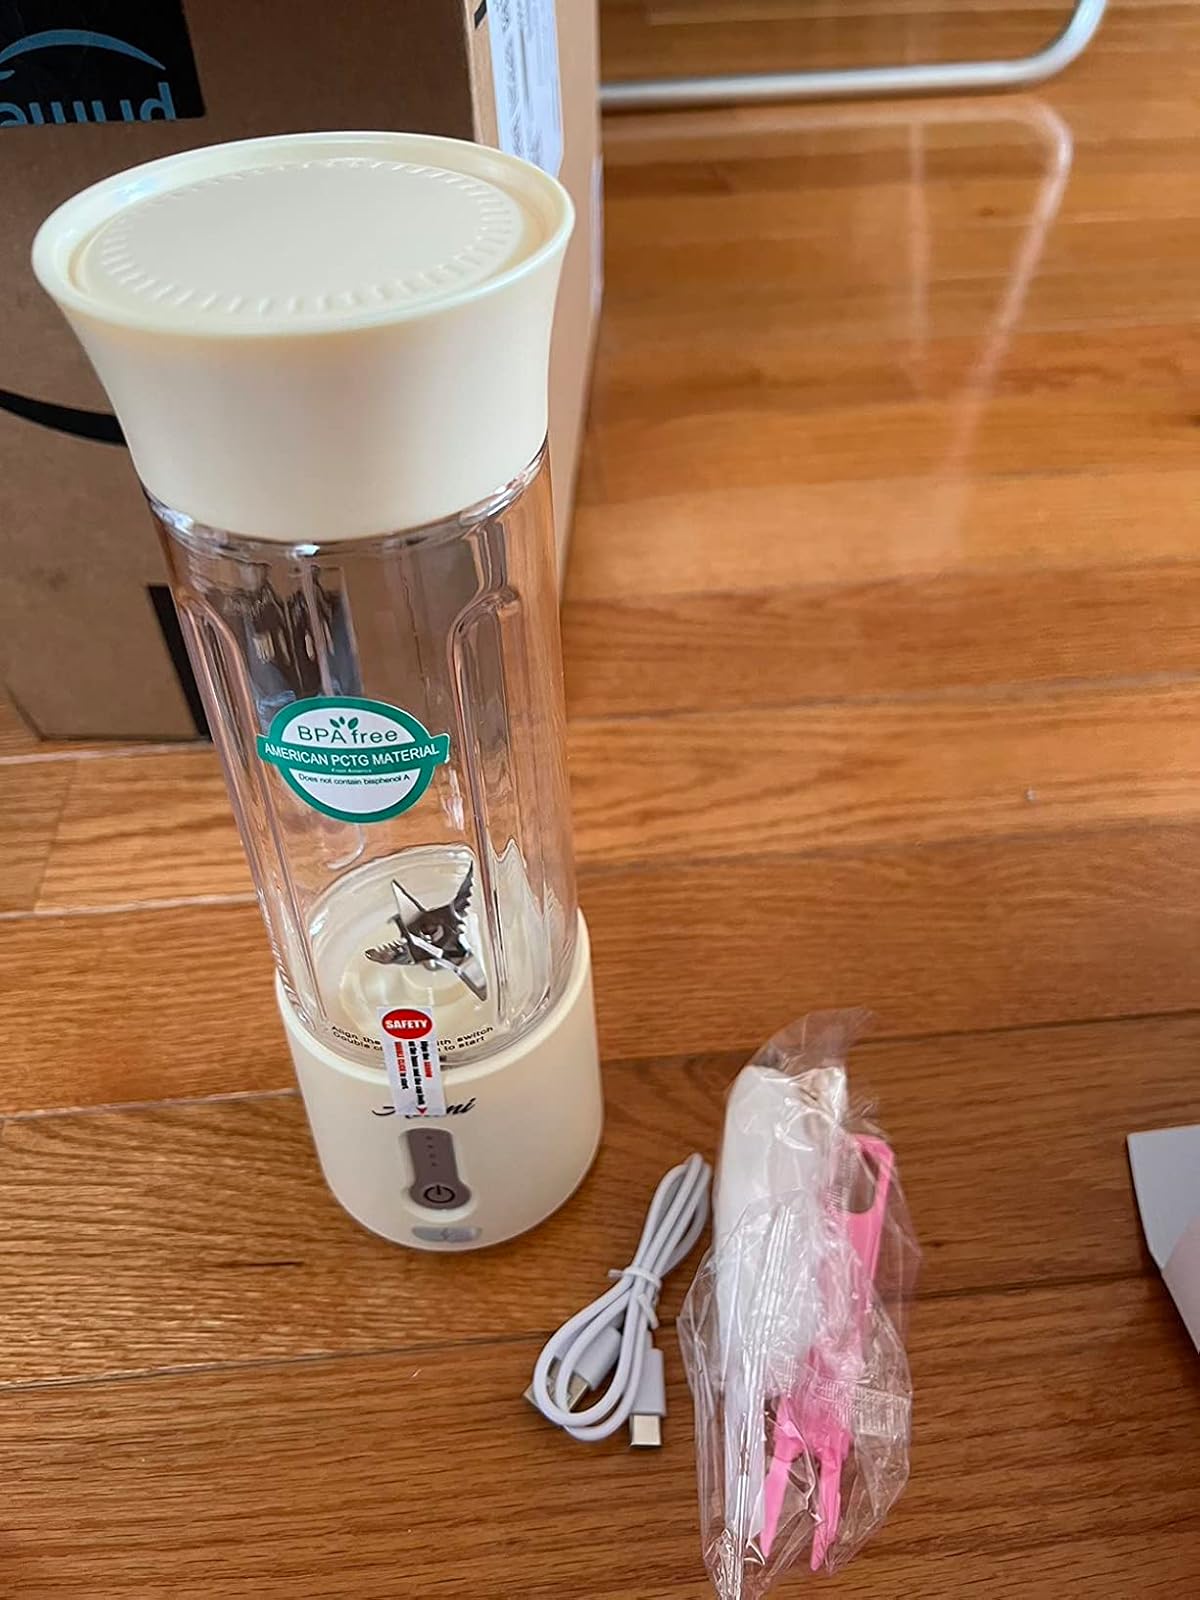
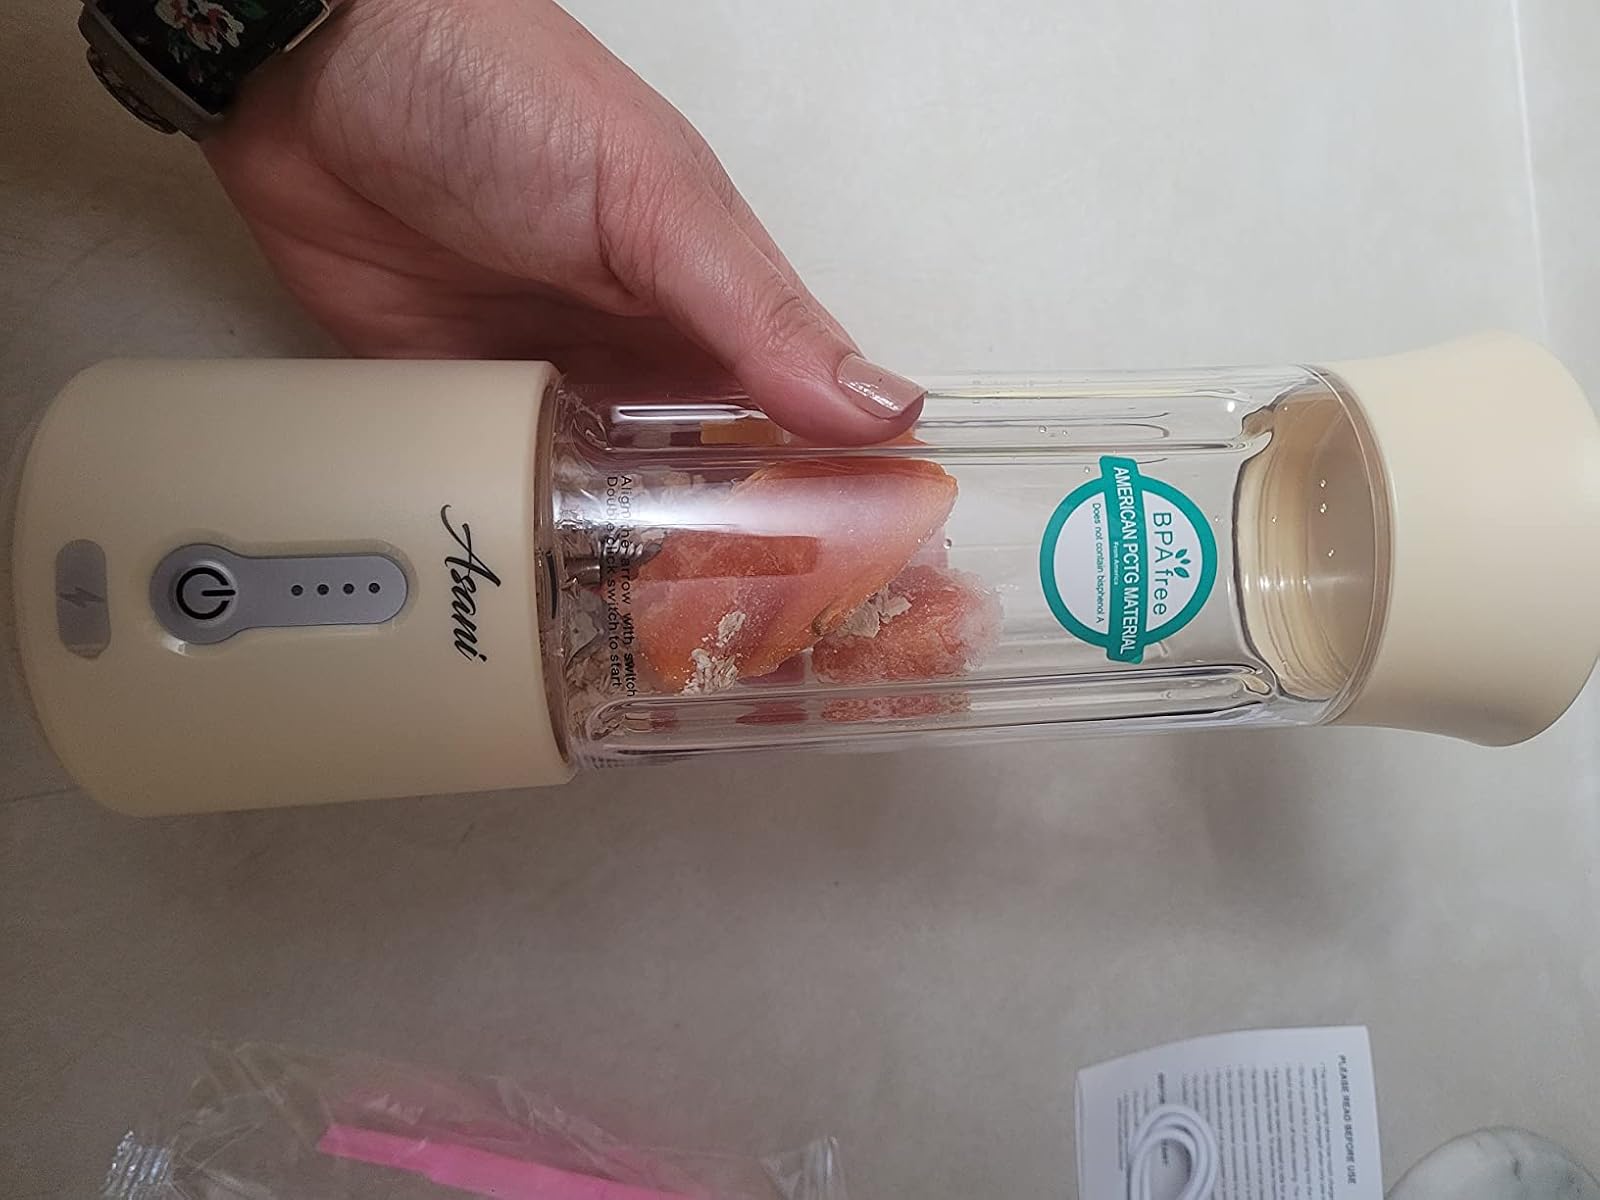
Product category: items_blender
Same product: yes